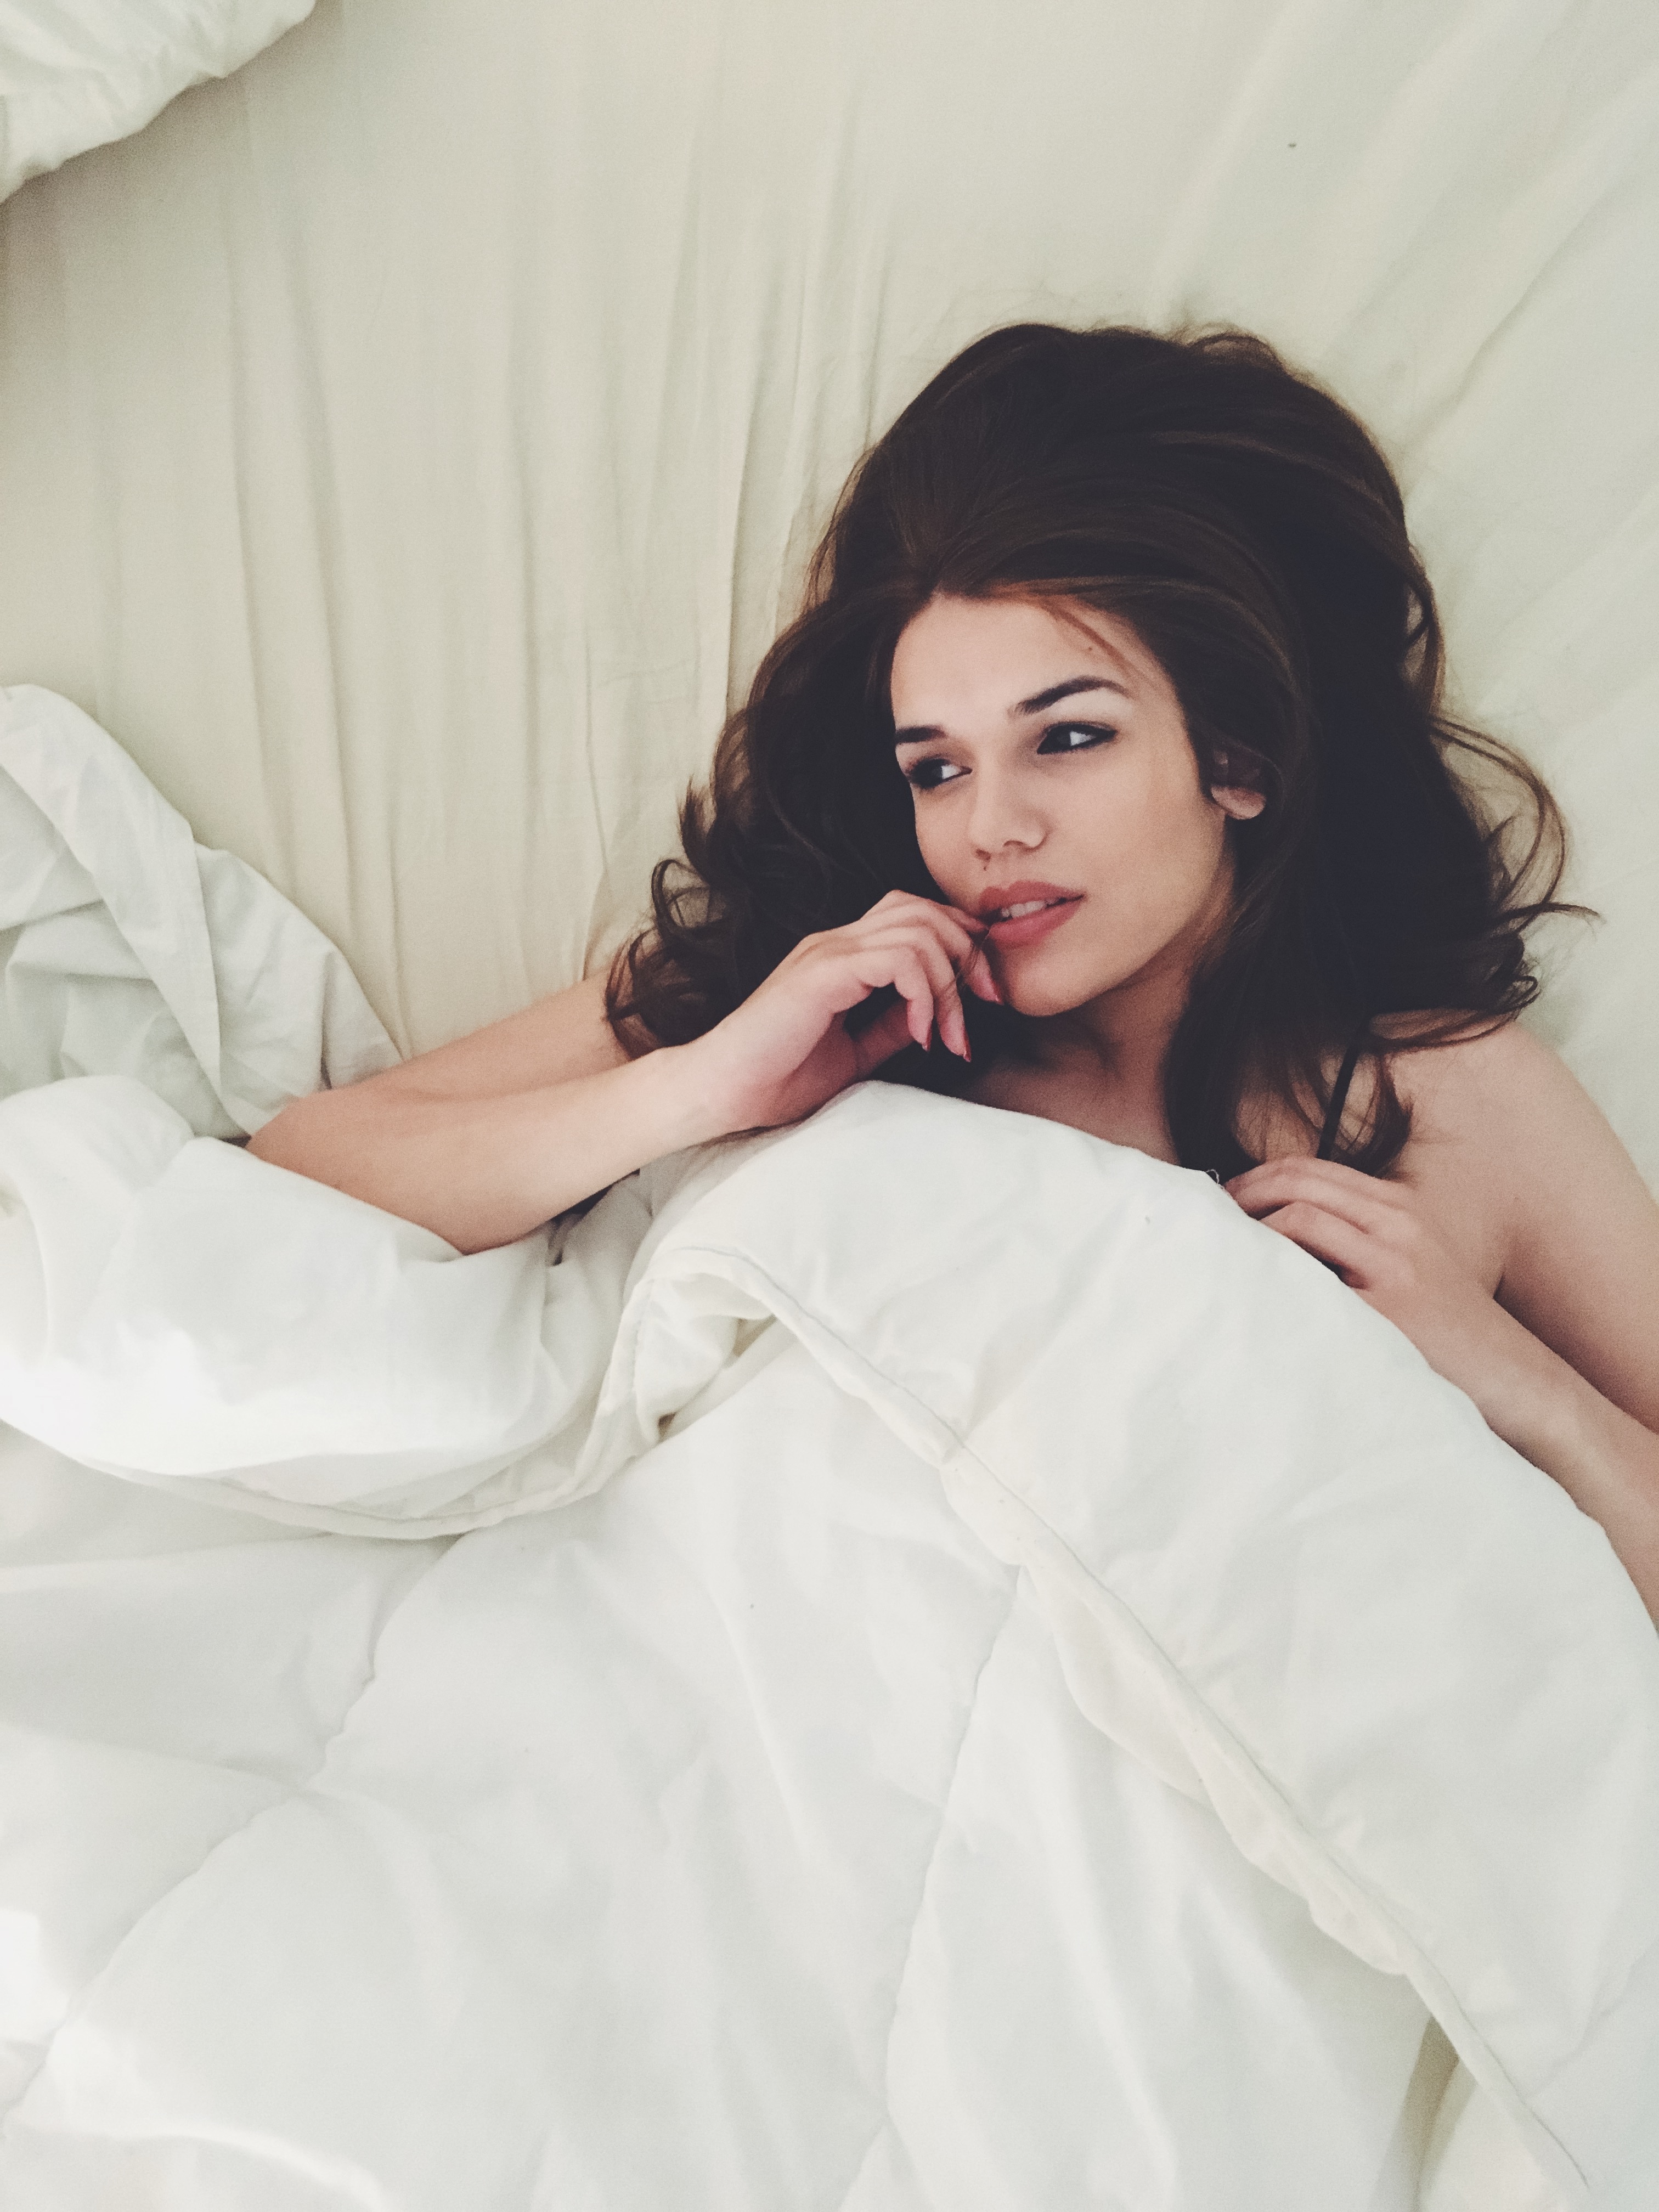
person, photography, leg, portrait, model, clothing, hairstyle, long hair, black hair, dress, beauty, gown, abdomen, photo shoot, portrait photography